St Leonard's Church, St Leonards-on-Sea

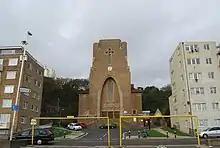
The church was set back from the seafront and built into the cliff behind. The present church "(pictured)" stands in the same position.

The building, described as "a simple Gothic chapel", faced south towards the English Channel rather than adopting the standard eastward orientation. A stair-turreted bell tower topped with battlements and containing an entrance porch stood at the south end. The porch led to the nave, which lacked aisles but had a chancel arch leading to the chancel. A round window with tracery lit the north end of the church, and the side walls had lancet windows. A photograph dated 1910 shows diagonal buttresses to the tower, paired arched openings with louvres at the top of the tower, and pinnacles at the corners of the nave. Built of stone, it was closest in style to 15th-century Perpendicular ("Late") Gothic.